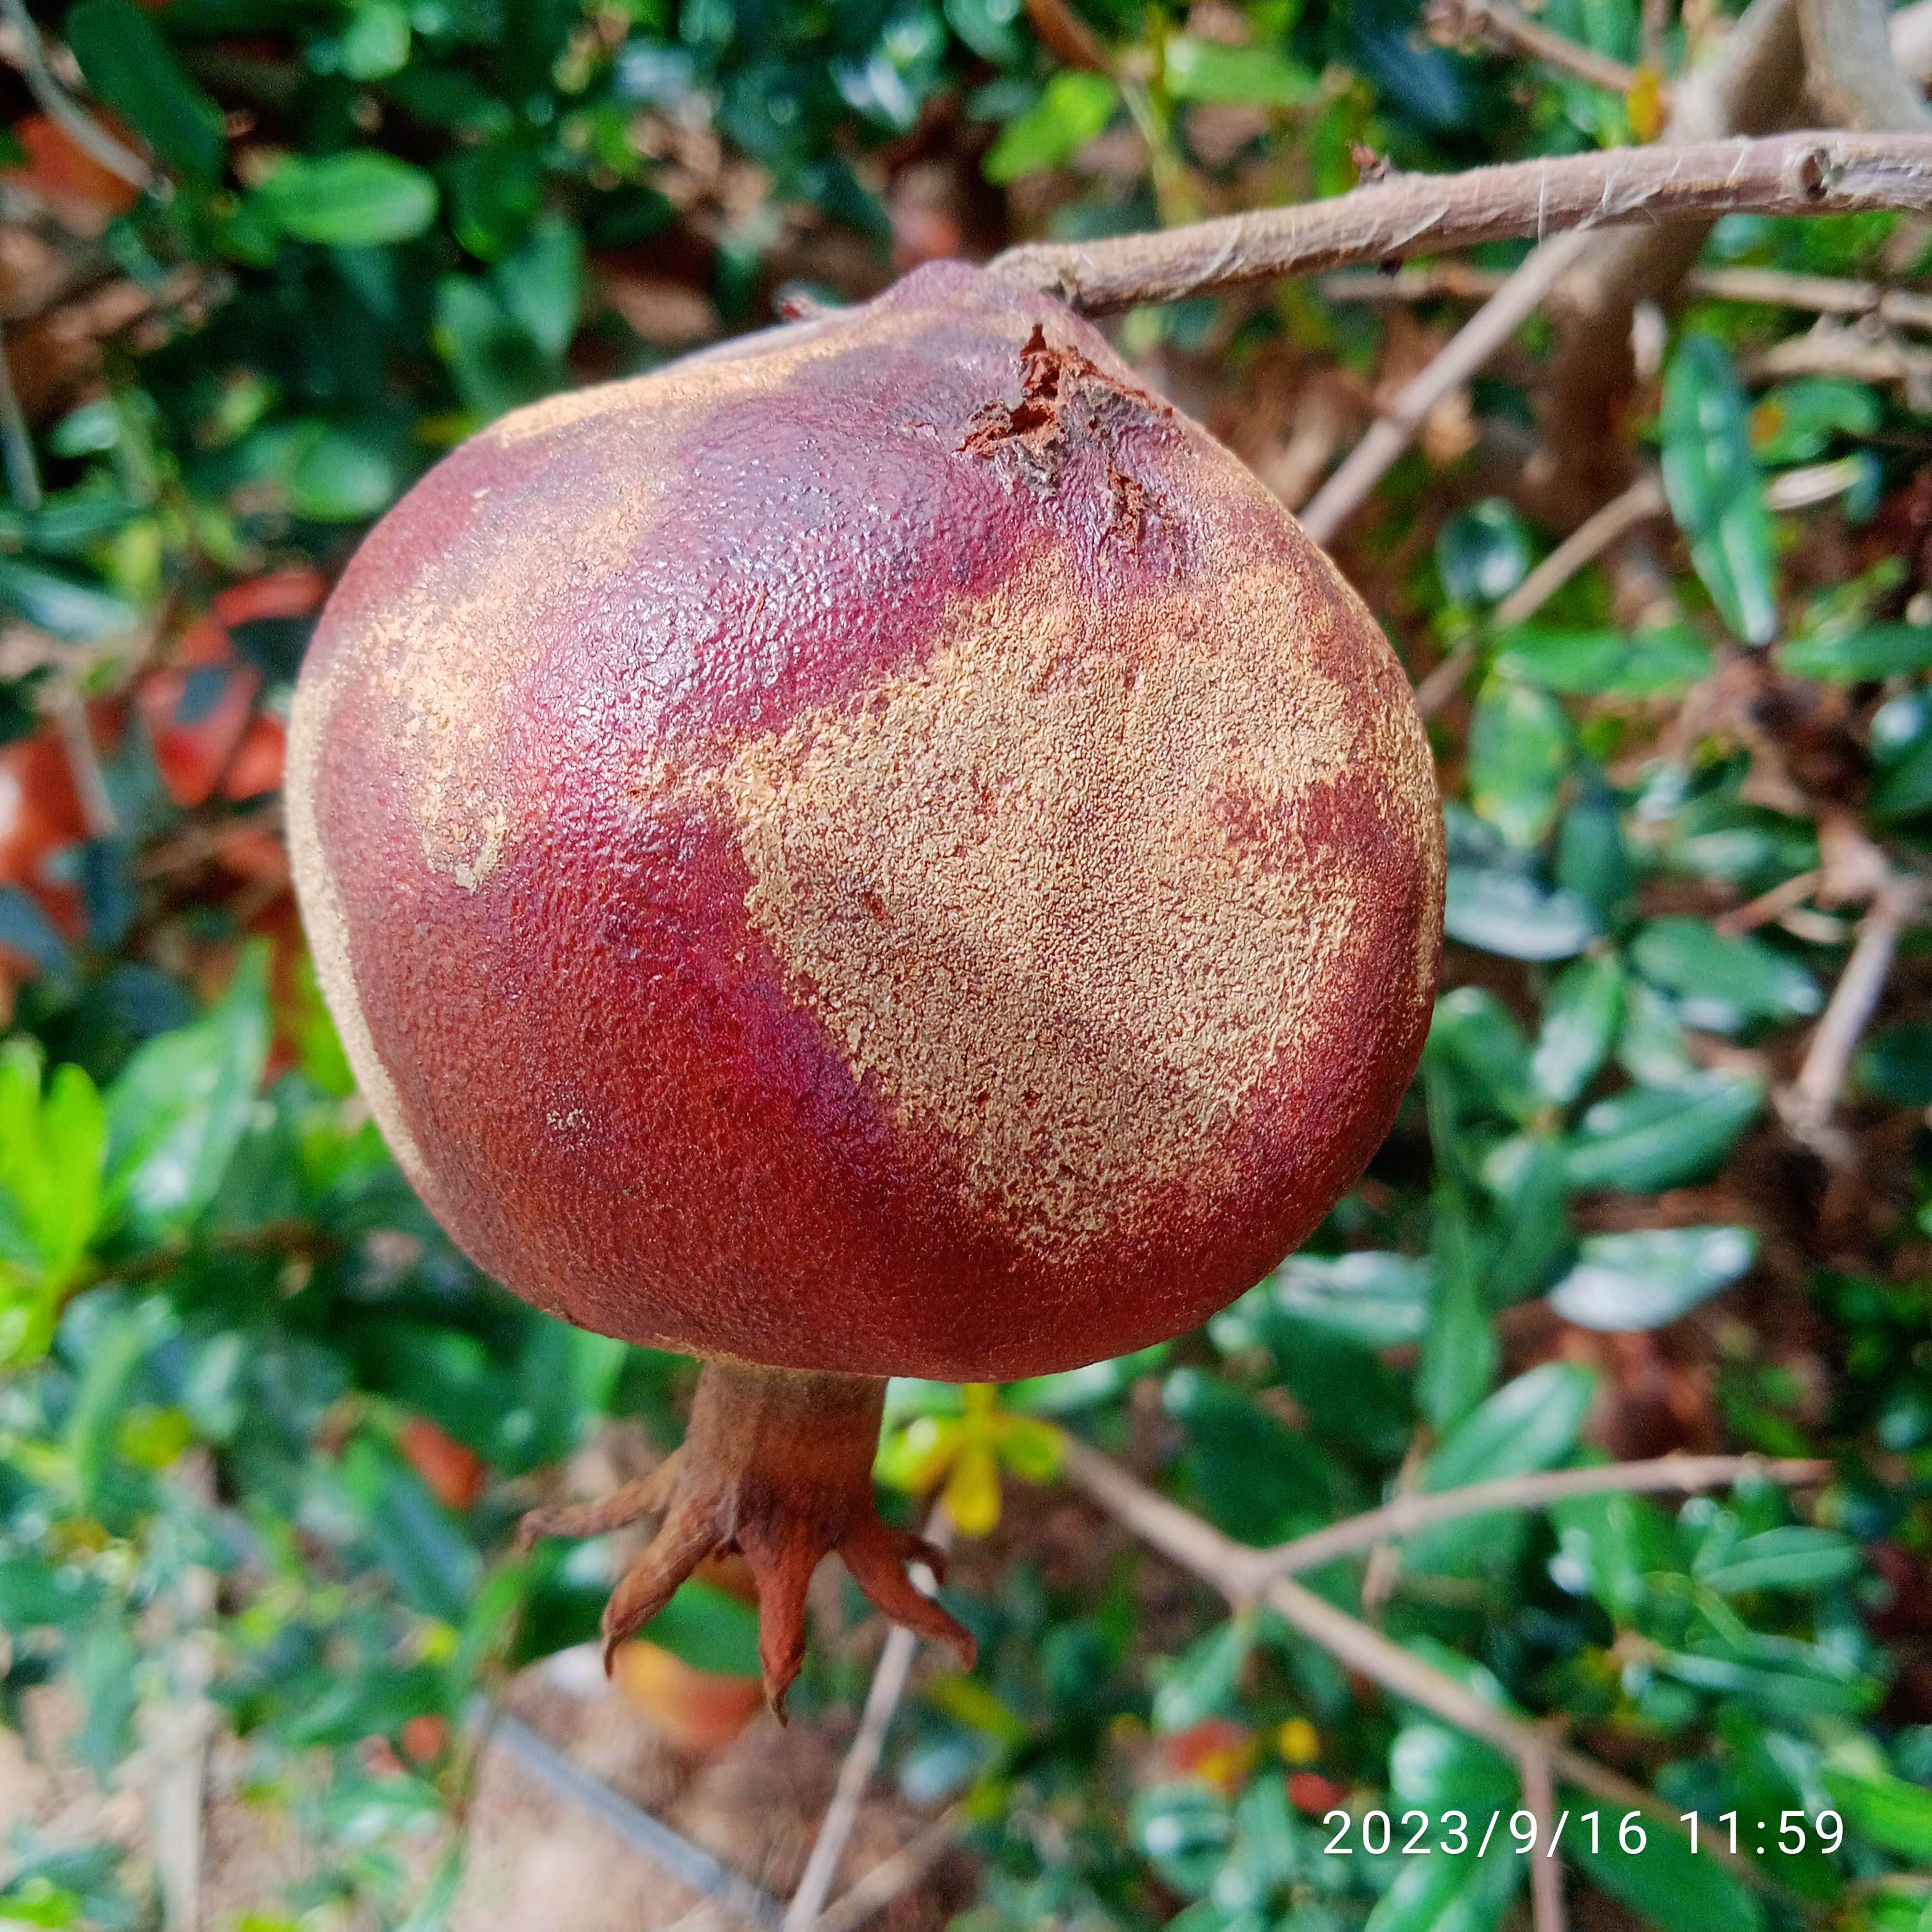
Label: Alternaria